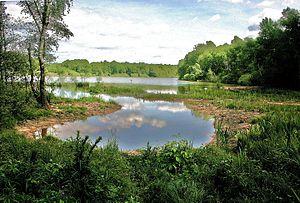
Etang de la Véronne.
Sermamagny est une commune française située dans le département du Territoire de Belfort en région Bourgogne-Franche-Comté. La commune est administrativement rattachée au canton de Valdoie. Ses habitants sont appelés les Sermamagniens.